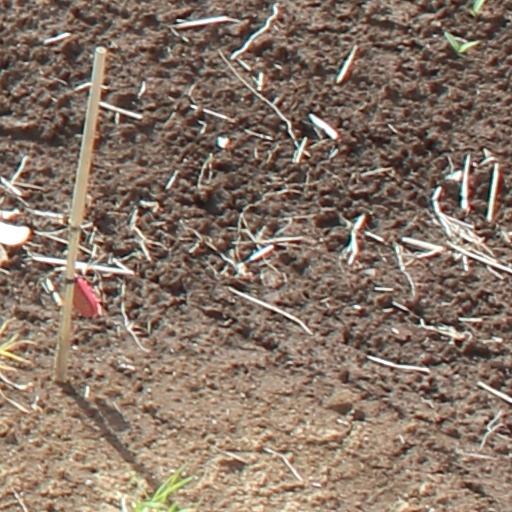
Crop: wheat